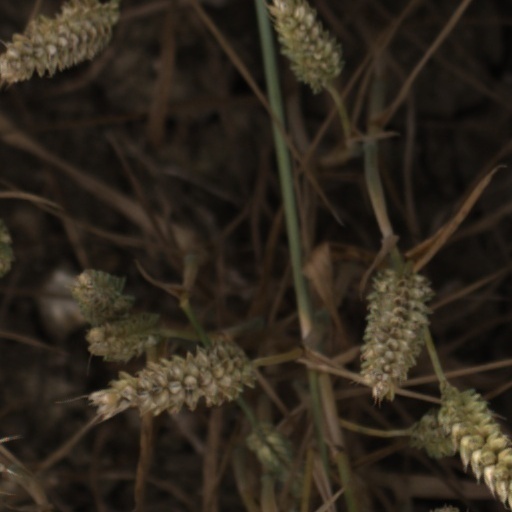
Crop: wheat